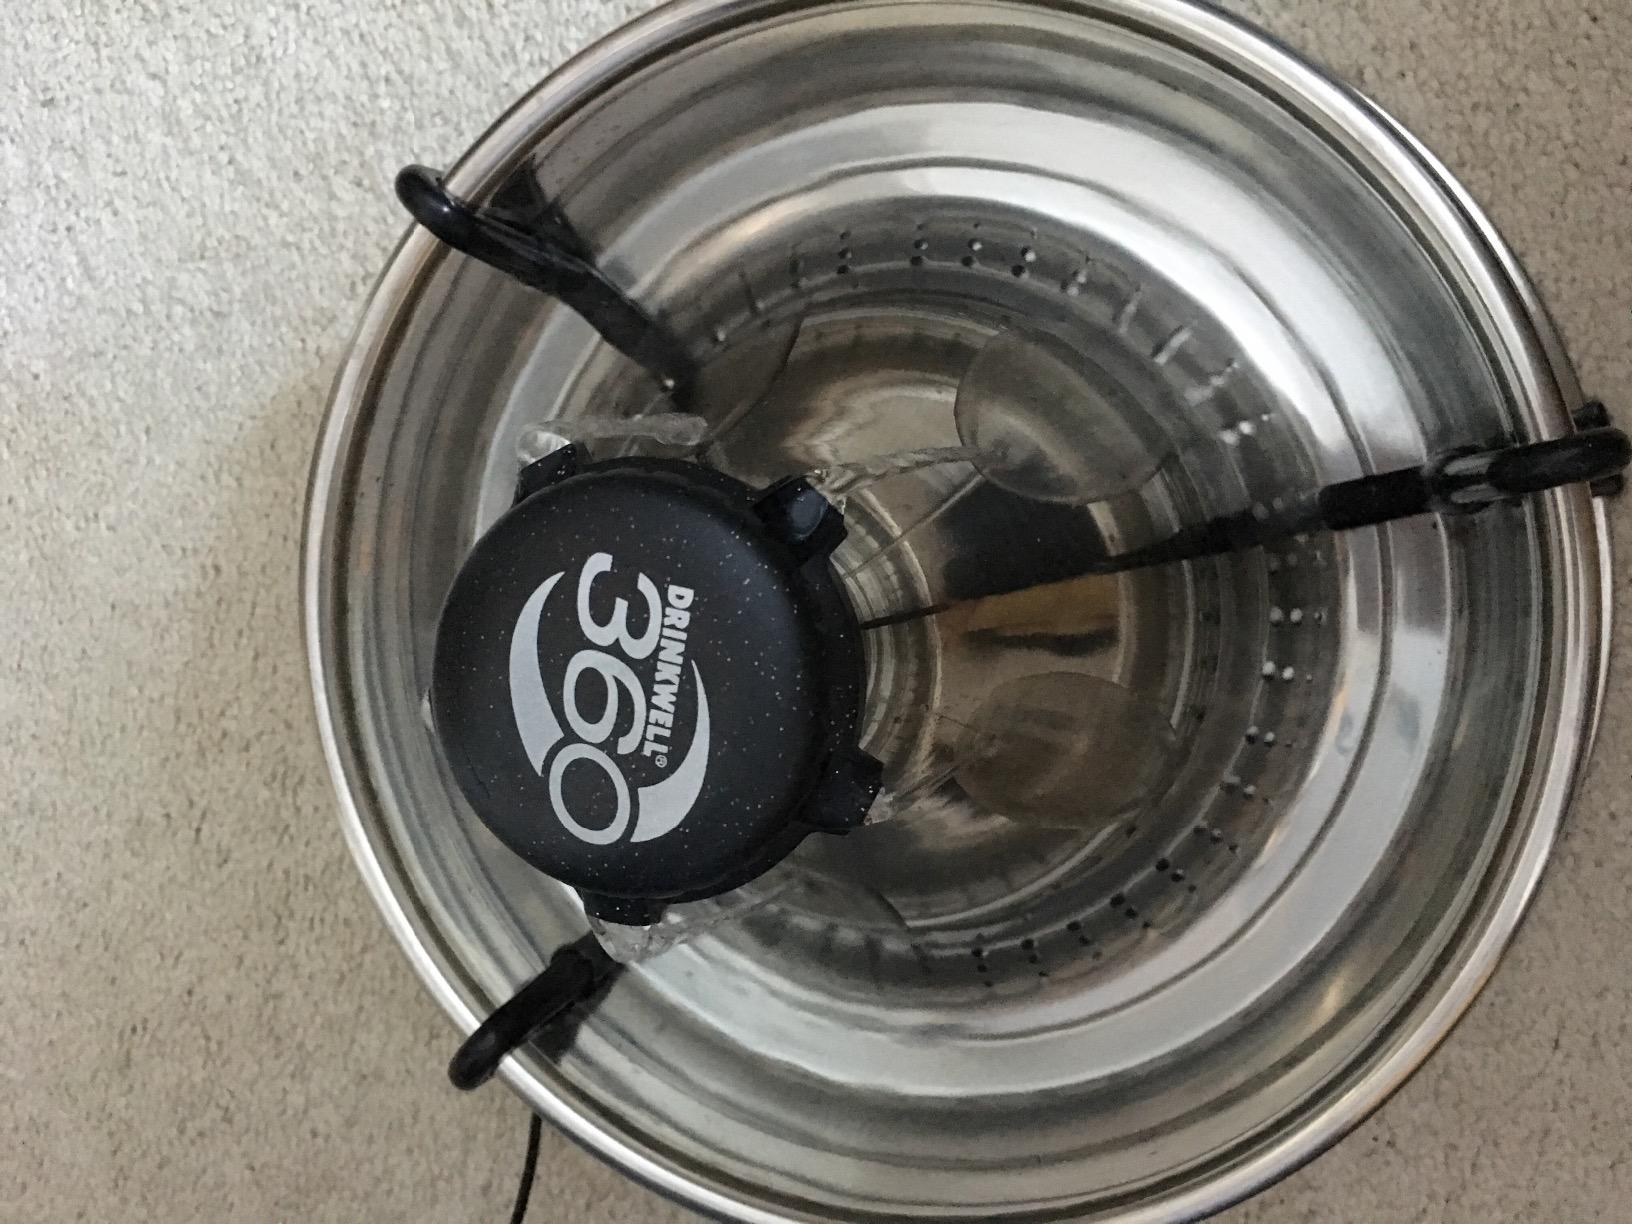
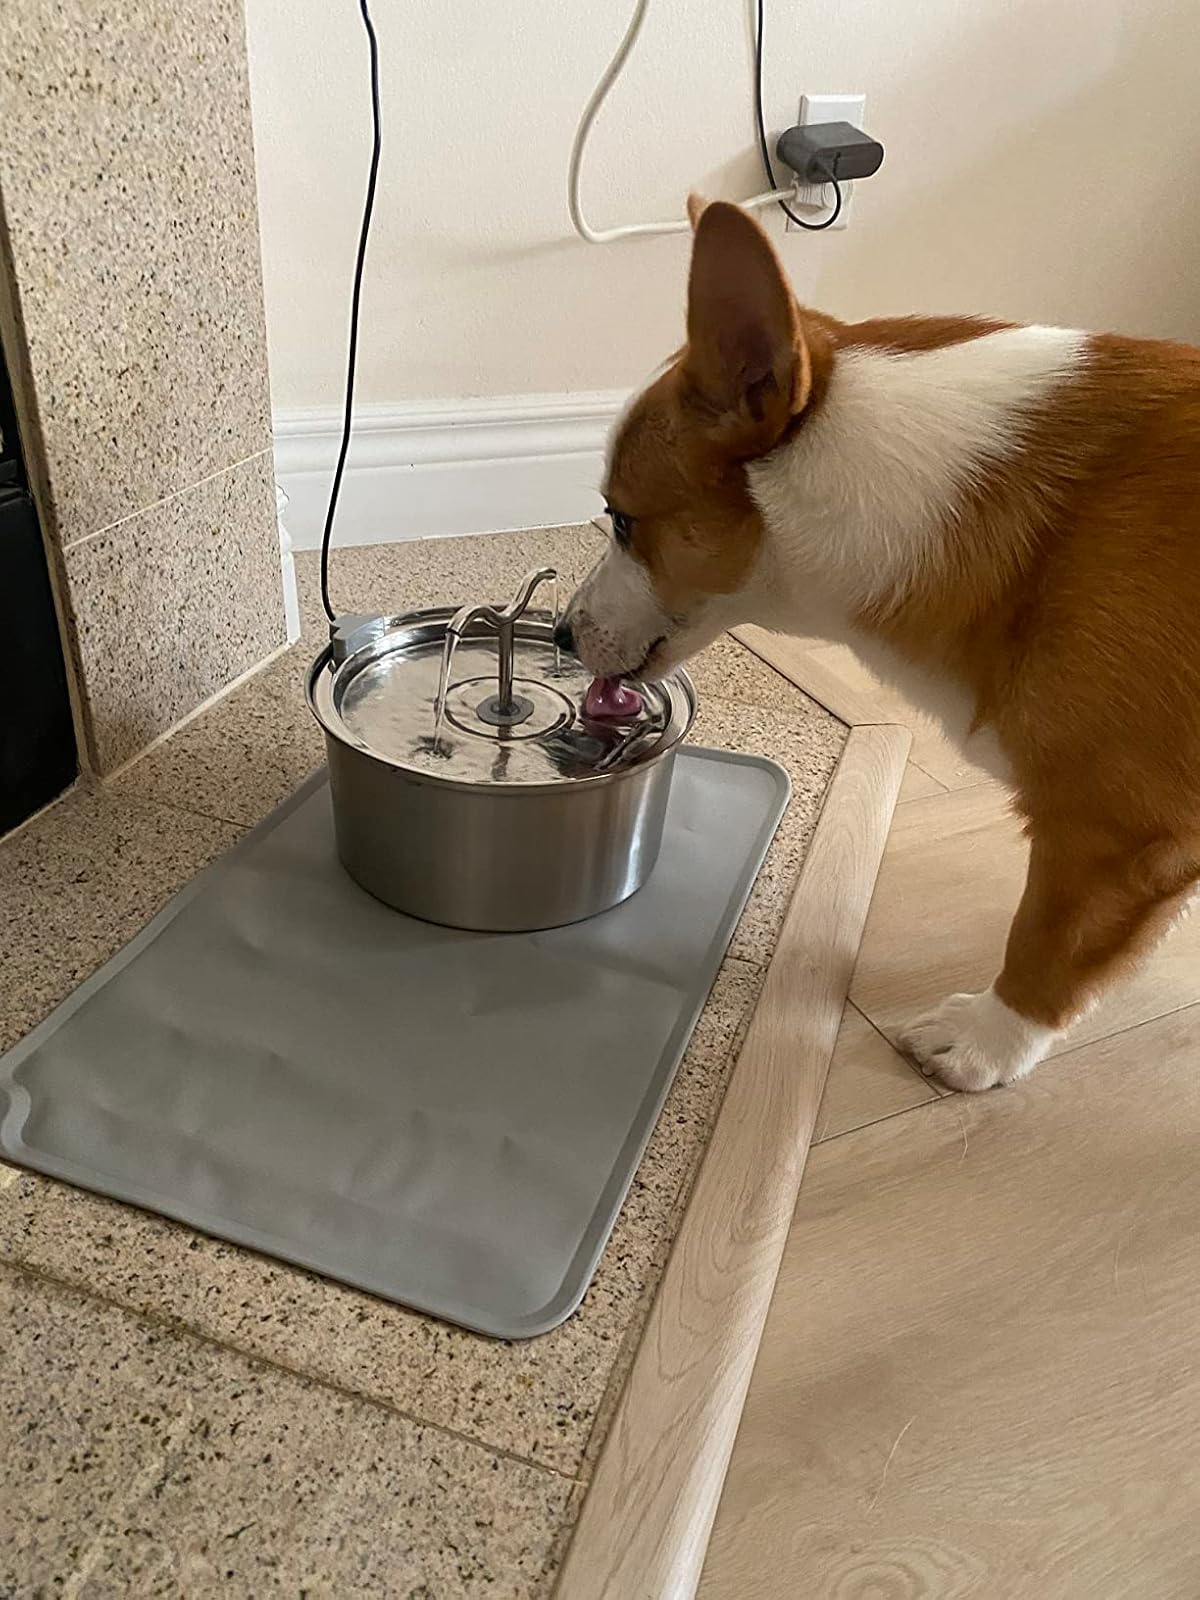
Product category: items_bowl
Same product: no